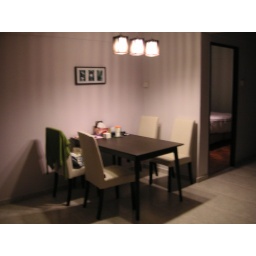
Our dining area is lit by three lamps that look similar to the lamp in our bedroom.